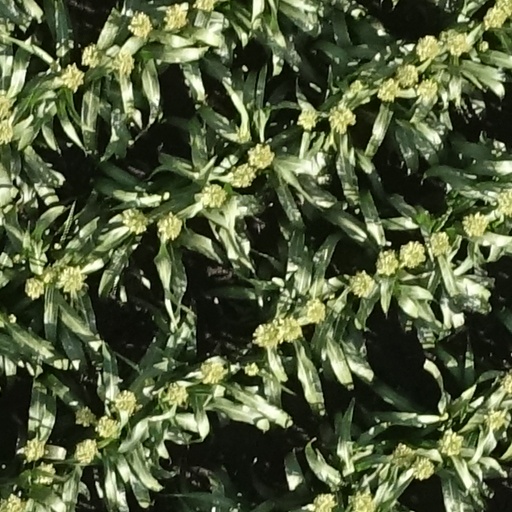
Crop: sorghum